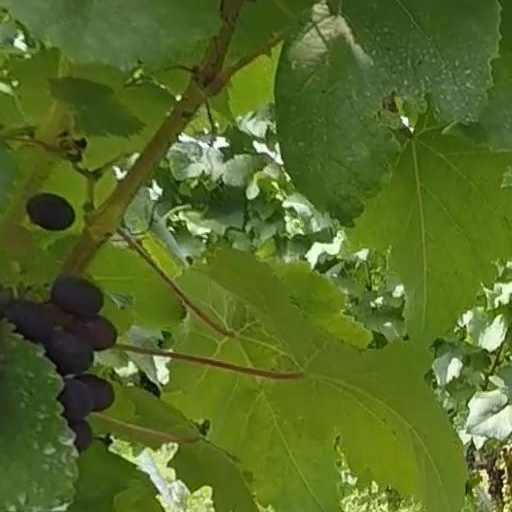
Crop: grape